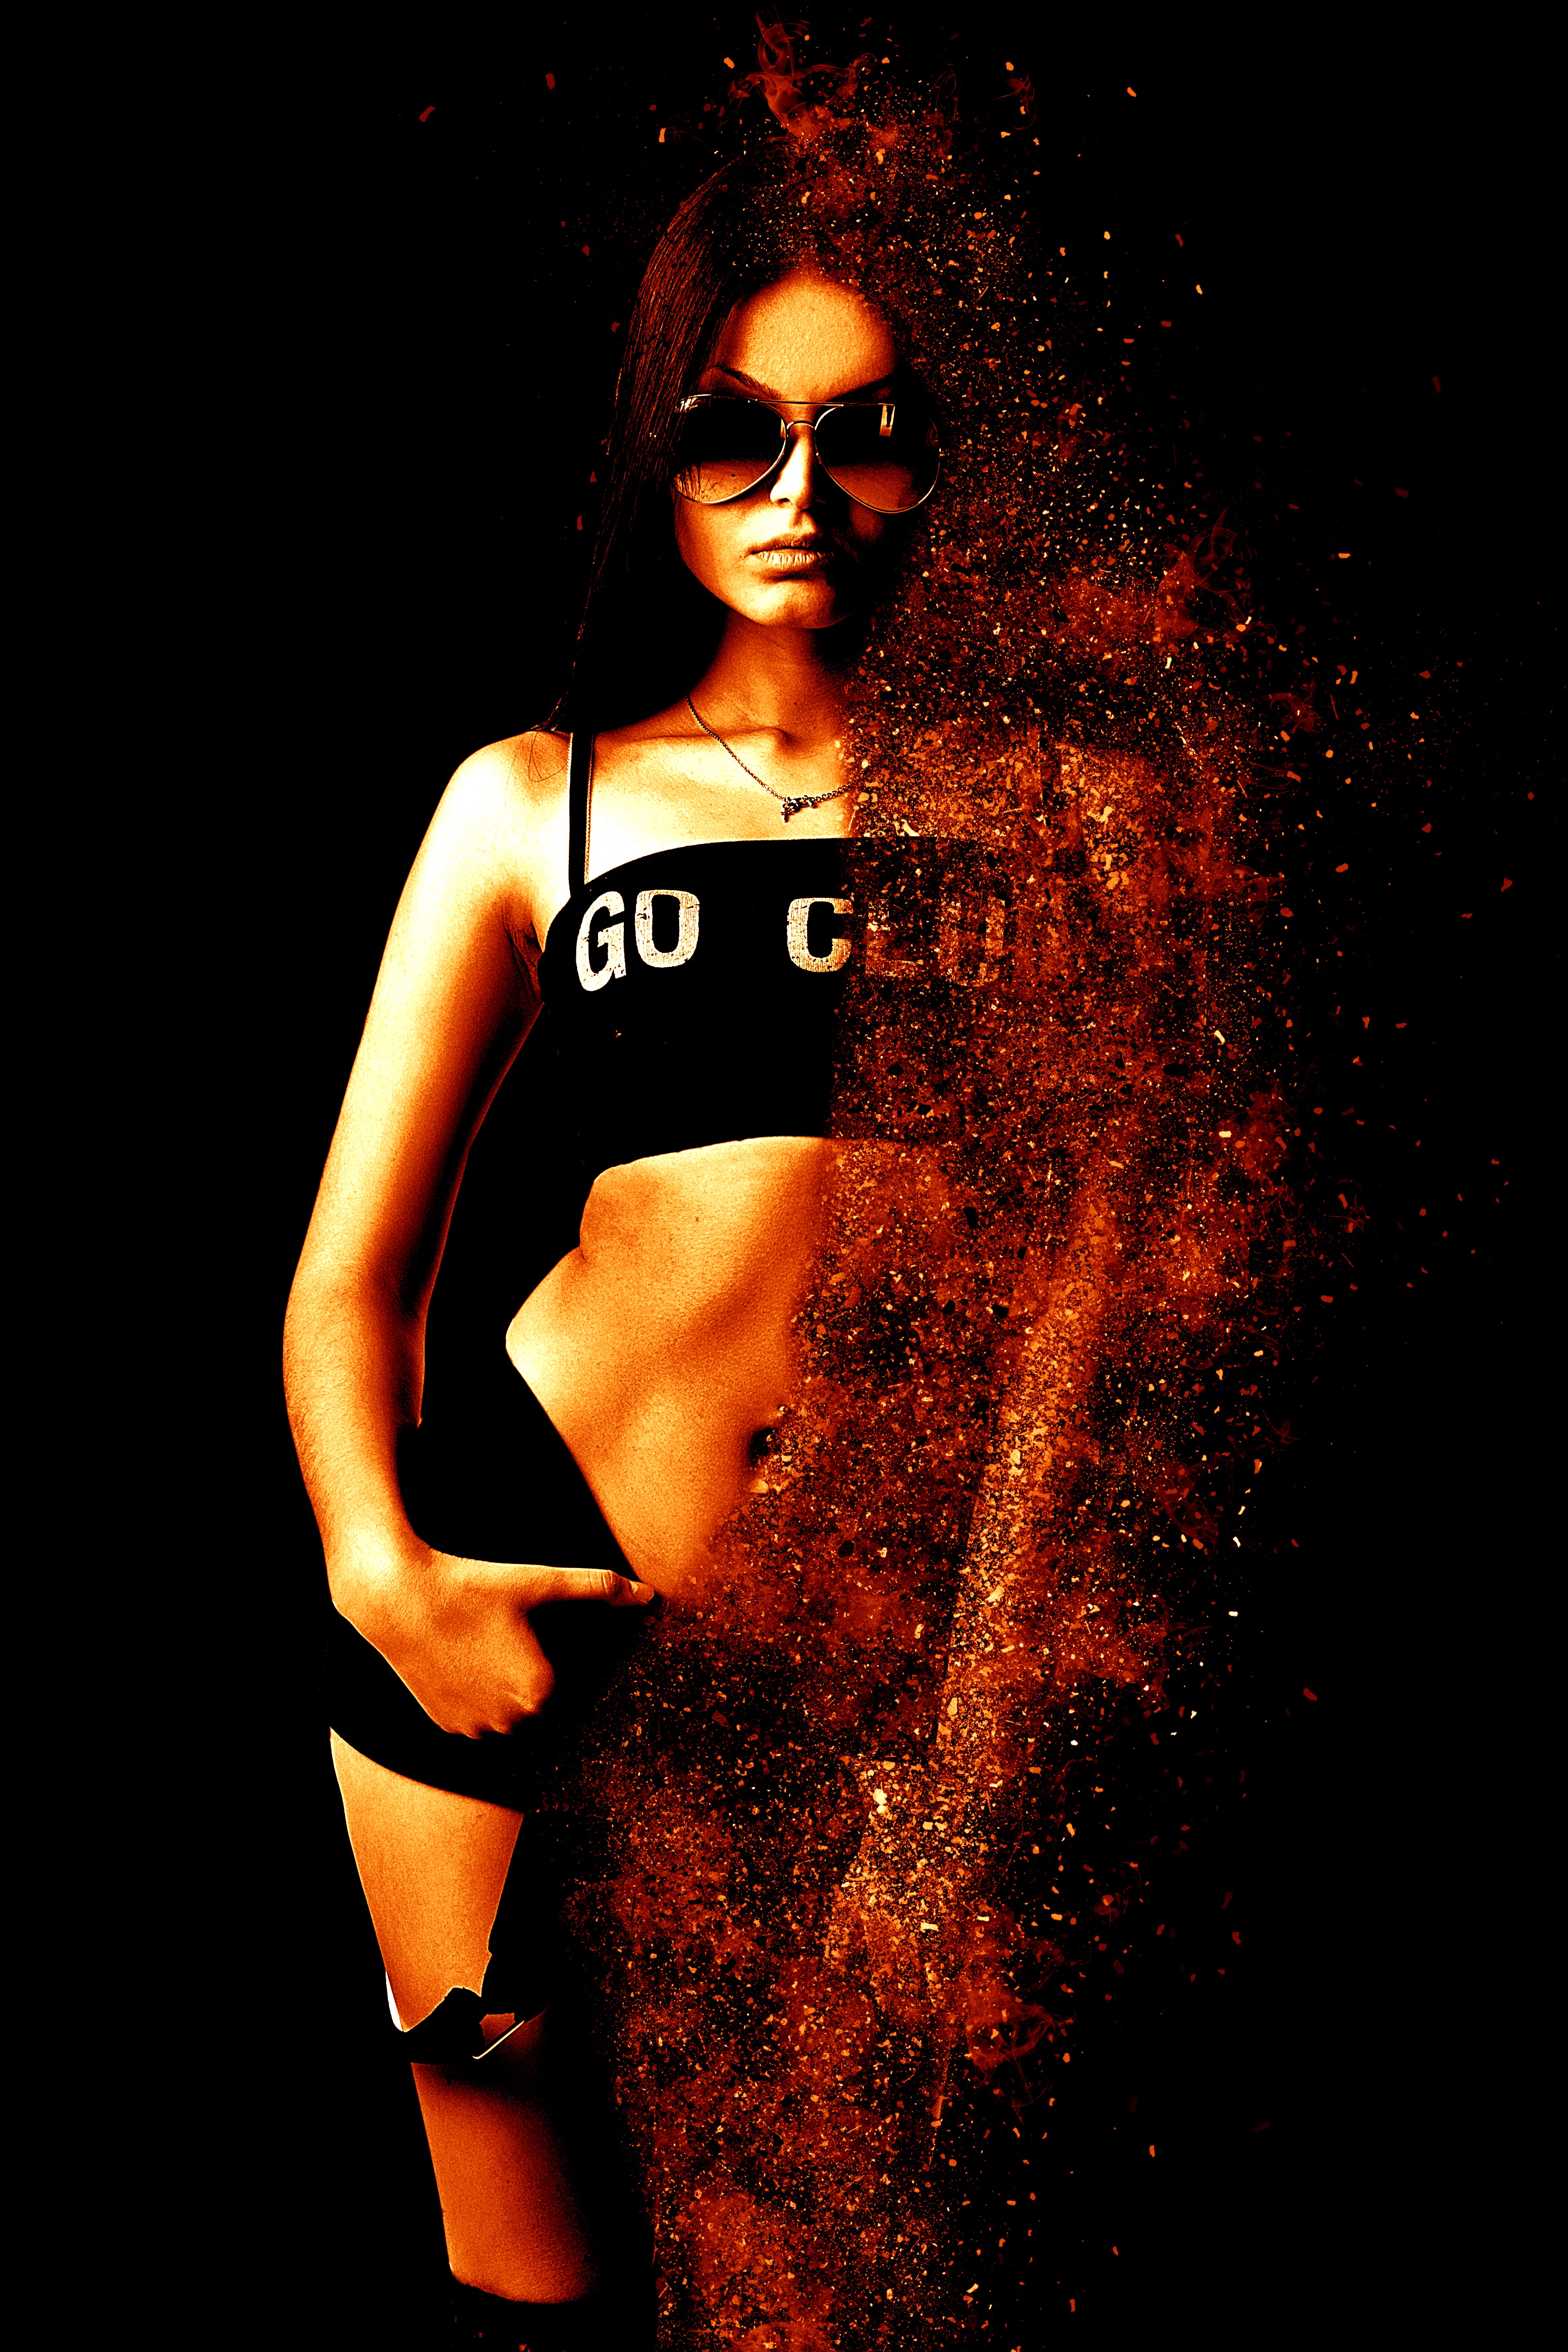
girl, woman, sport, dance, young, red, darkness, movement, muscle, feminine, art, shooting, gold, legs, beautiful, sexy, pretty, slim, erotic, image editing, sense, gracefully, album cover